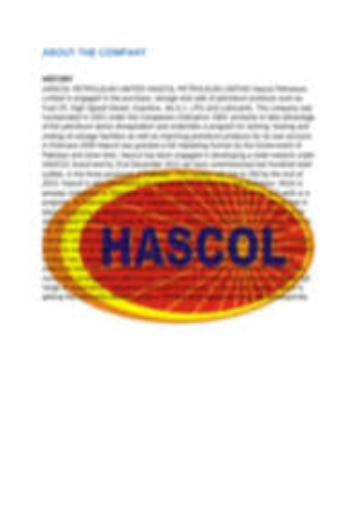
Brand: Hascol Petroleum
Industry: Transportation